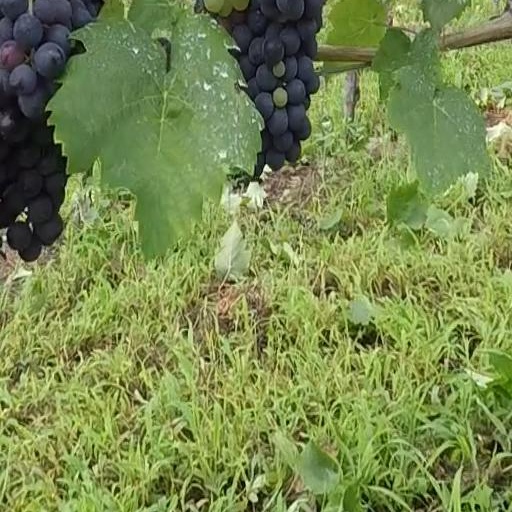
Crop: grape